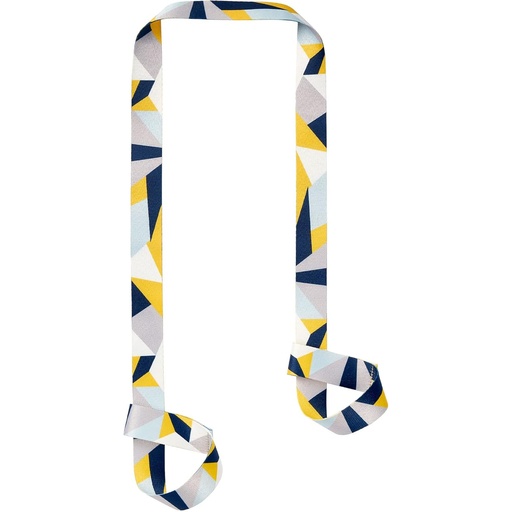
ZOOEASS Yoga Mat Strap, Adjustable Durable Yoga Mat Carrier & Stretching Strap, Multiple Color Choices
About This Length：5.9feet,180cm.Fits most standard yoga or pilates mats. Multifunctional stretching strap to help you hold and extend poses as well as carry your yoga mat. Easy to use, strap has adjustable loops on both ends. The yoga mat strap can be used as a cross body sling 【Reliable Durable but Comfy】 - Our strap is made of thick polyester cotton which is much more durable than normal cotton but remains the softness and comfort of cotton. Money back guarantee - If Anything Happens to Your Wallet Just Let US Know and We Will Replace it.
Brand: 테스트 운동
Category: Sporting Goods > Fitness & General Exercise Equipment > Yoga & Pilates > Yoga Mat Bags & Straps > Yoga Mat Straps